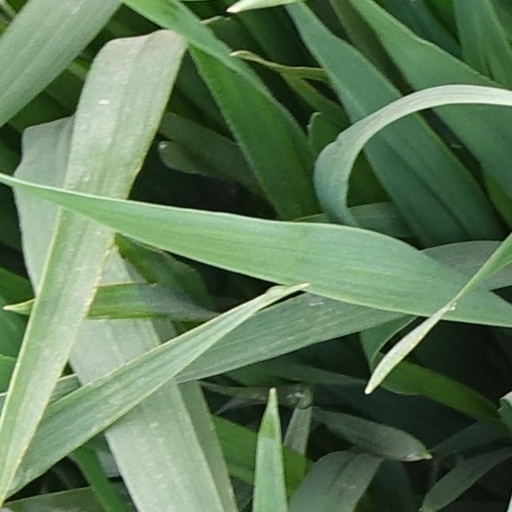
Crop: wheat